Beauty and the Beast (1991 film)

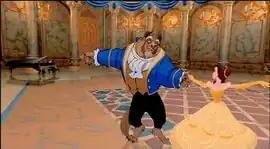
A frame from the "Beauty and the Beast" ballroom dance sequence. The background was animated using computer generated imagery which, when the traditionally animated characters are composited against it using Pixar's CAPS system, gives the illusion of a dollying film camera.

Production of "Beauty and the Beast" was to be completed on a compressed timeline of two years rather than the traditional four-year Disney Feature Animation production schedule; this was due to the loss of production time spent developing the earlier Purdum version of the film. Most of the production was done at the main Feature Animation studio, housed in the Air Way facility in Glendale, California. A smaller team at the Disney-MGM Studios theme park in Lake Buena Vista, Florida assisted the California team on several scenes, particularly the "Be Our Guest" number.